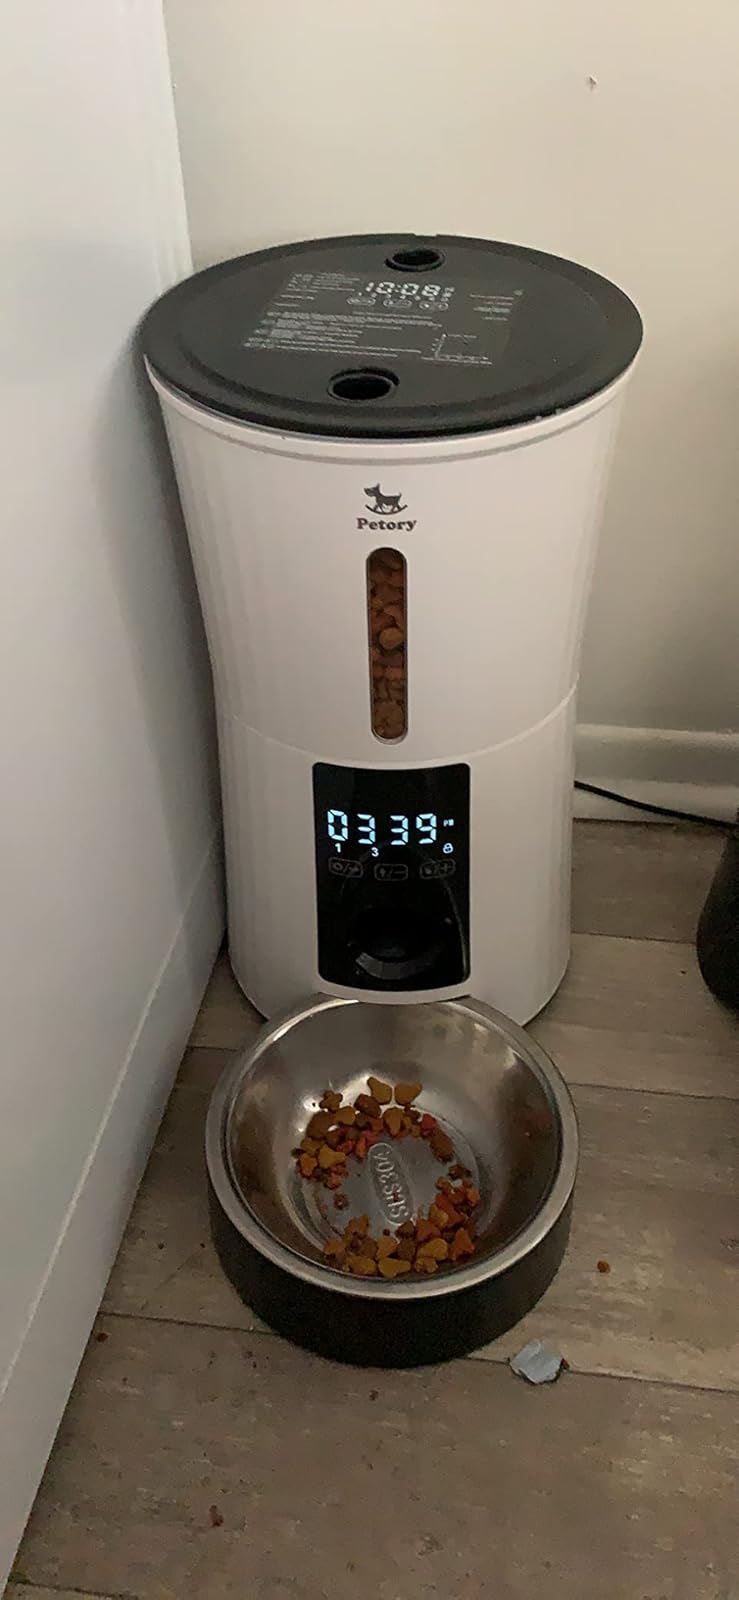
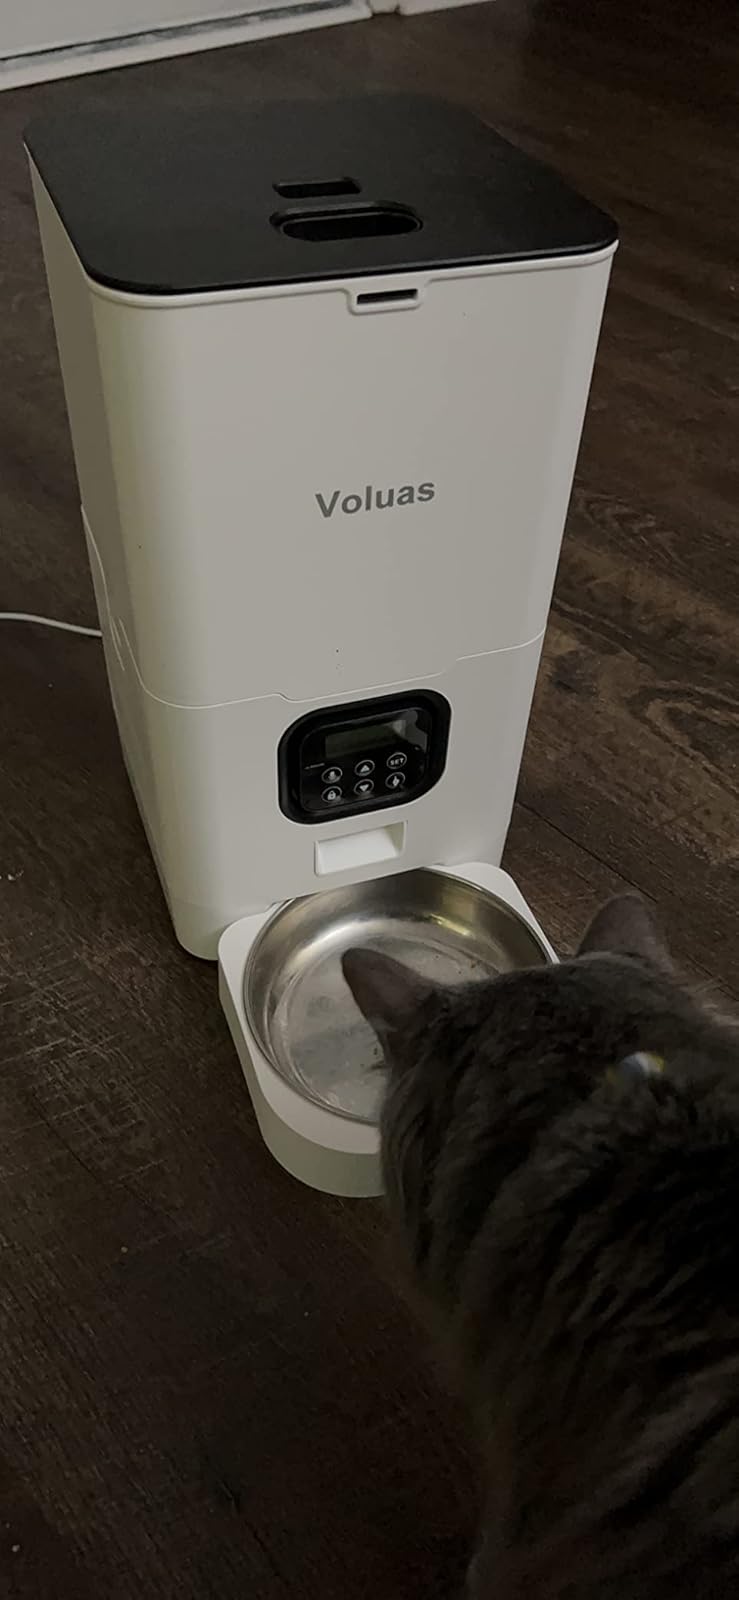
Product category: items_feeder
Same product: no